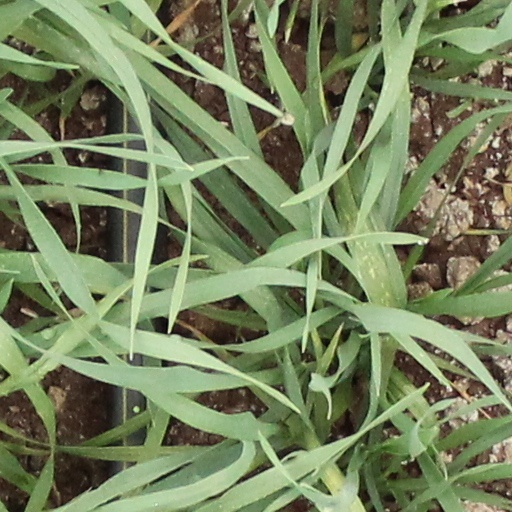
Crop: wheat